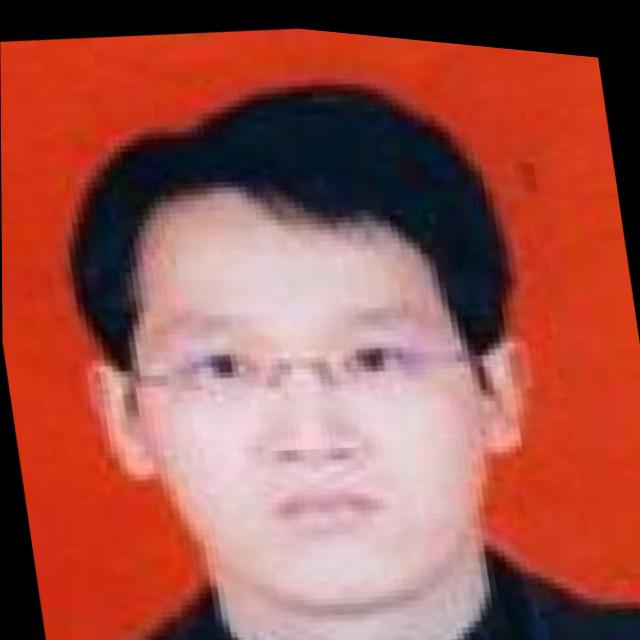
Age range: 21-44